Fakir Alamgir

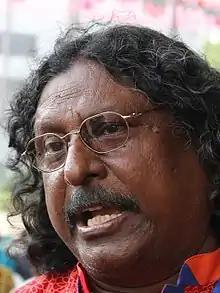
Alamgir in February 2014

Fakir Alamgir (21 February 1950 – 23 July 2021) was a Bangladeshi folk and pop singer. He was awarded Ekushey Padak in 1999 by the Government of Bangladesh.